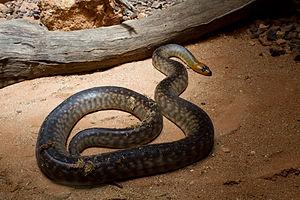
Les Pythonidae sont une famille de serpents constricteurs. Le terme Python regroupe les espèces de cette famille ainsi que l'espèce de la famille des Loxocemidae.
Aspidites ramsayi, ou Python de Ramsay ou Woma, est une espèce de serpents de la famille des Pythonidae.